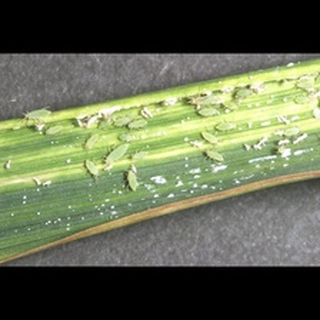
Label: wheat_aphid